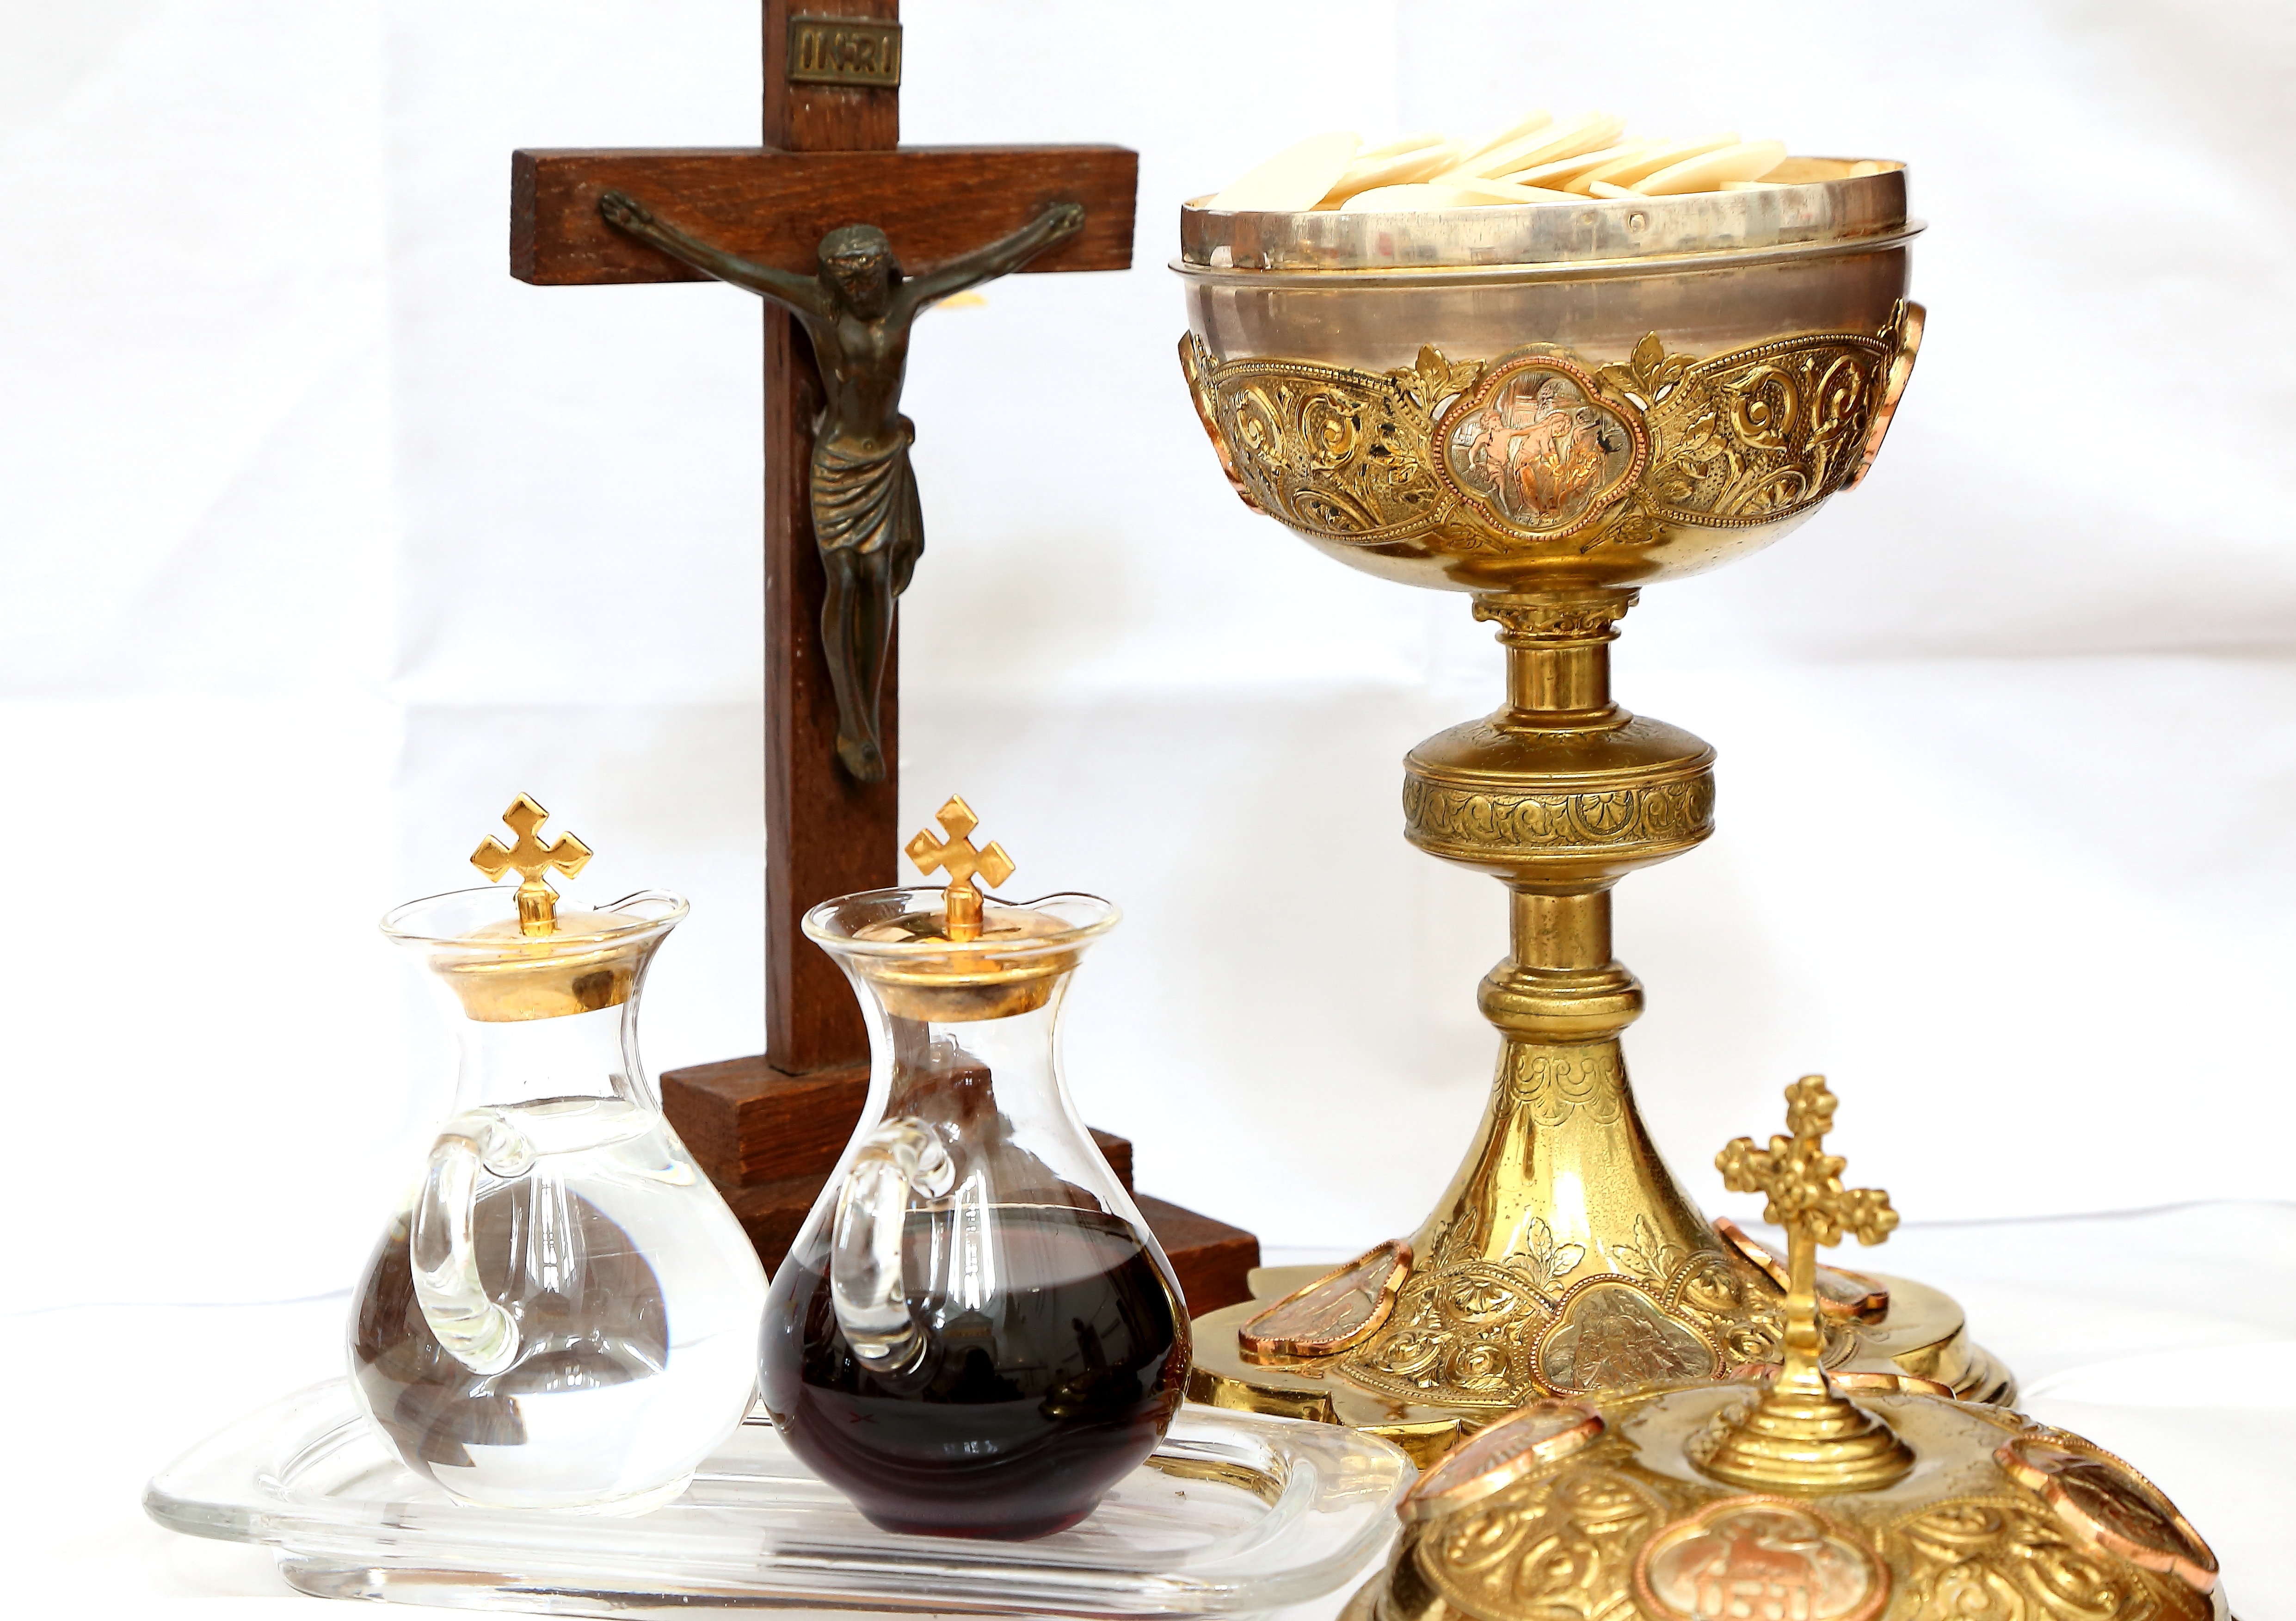
water, wine, glass, celebration, symbol, religion, church, cross, christian, spiritual, religious, catholic, christ, faith, jesus, christianity, holy, saviour, spirit, trophy, communion, god, crucifix, resurrection, mass, spirituality, belief, chalice, eucharist, drinkware